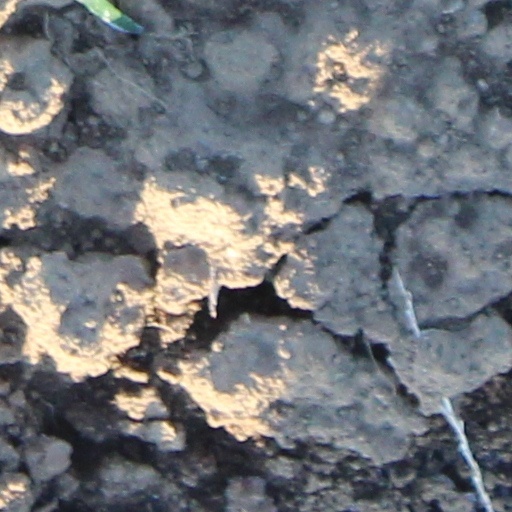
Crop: wheat